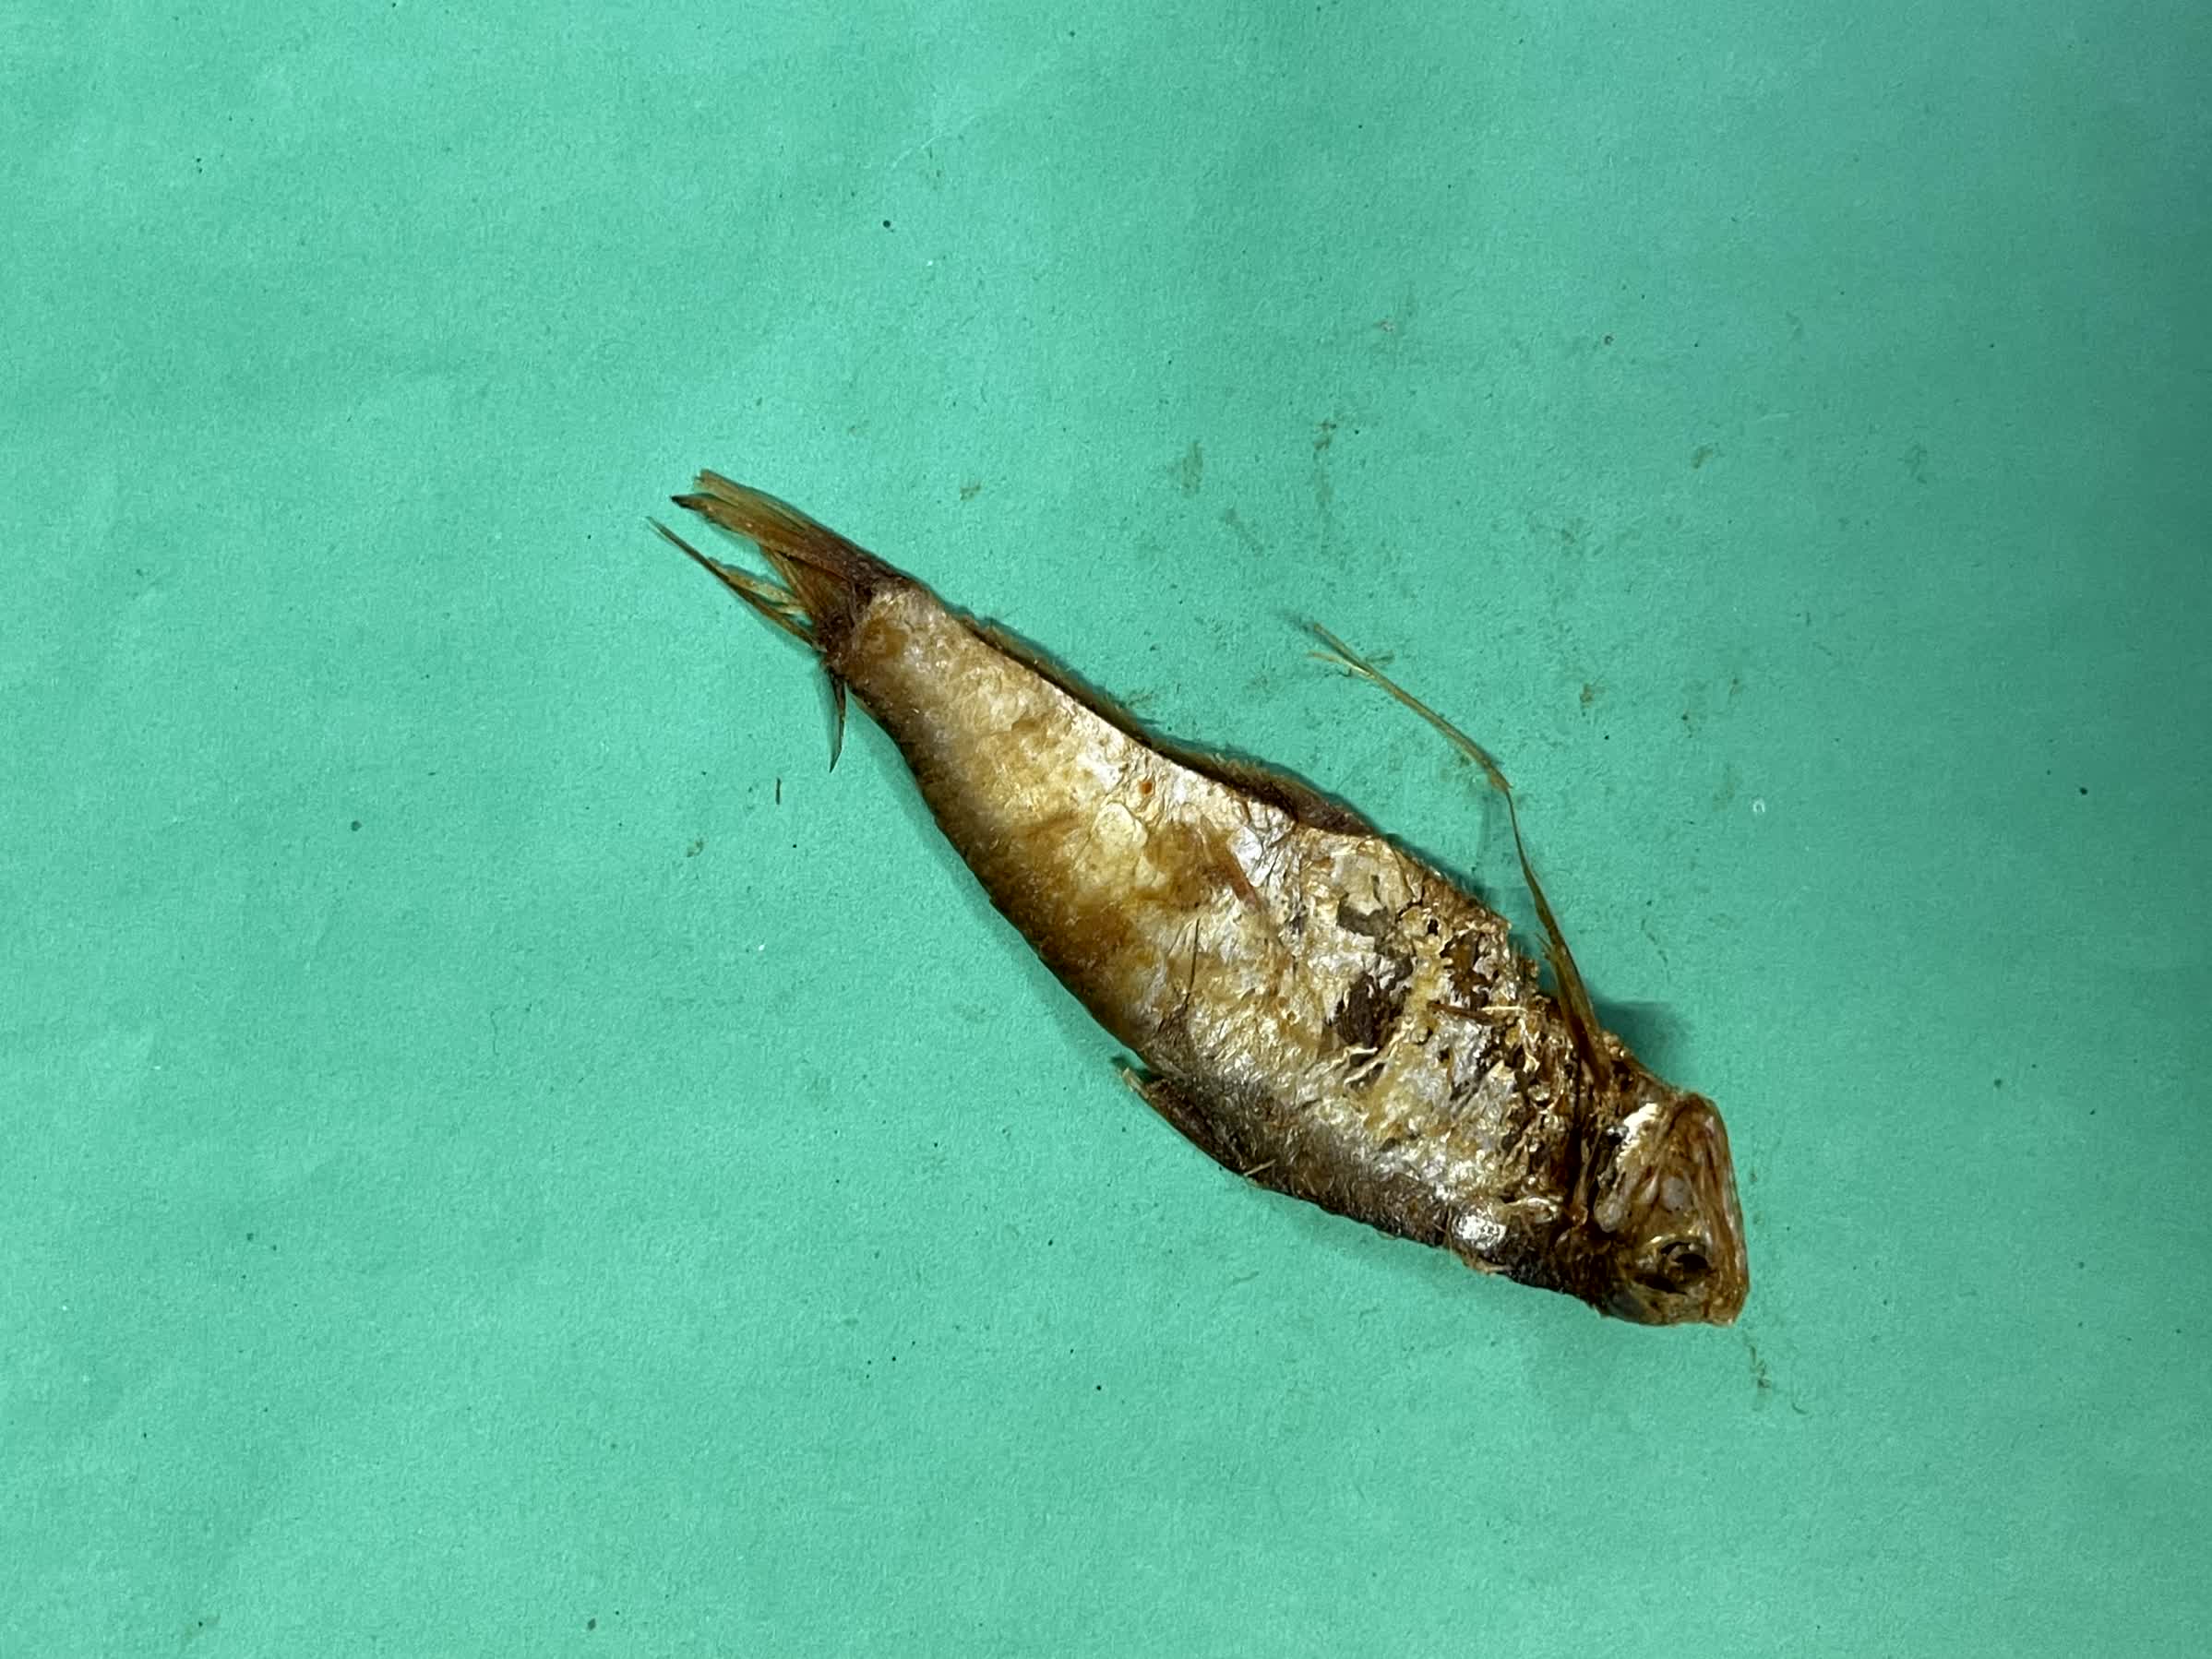
Species: Bashpata